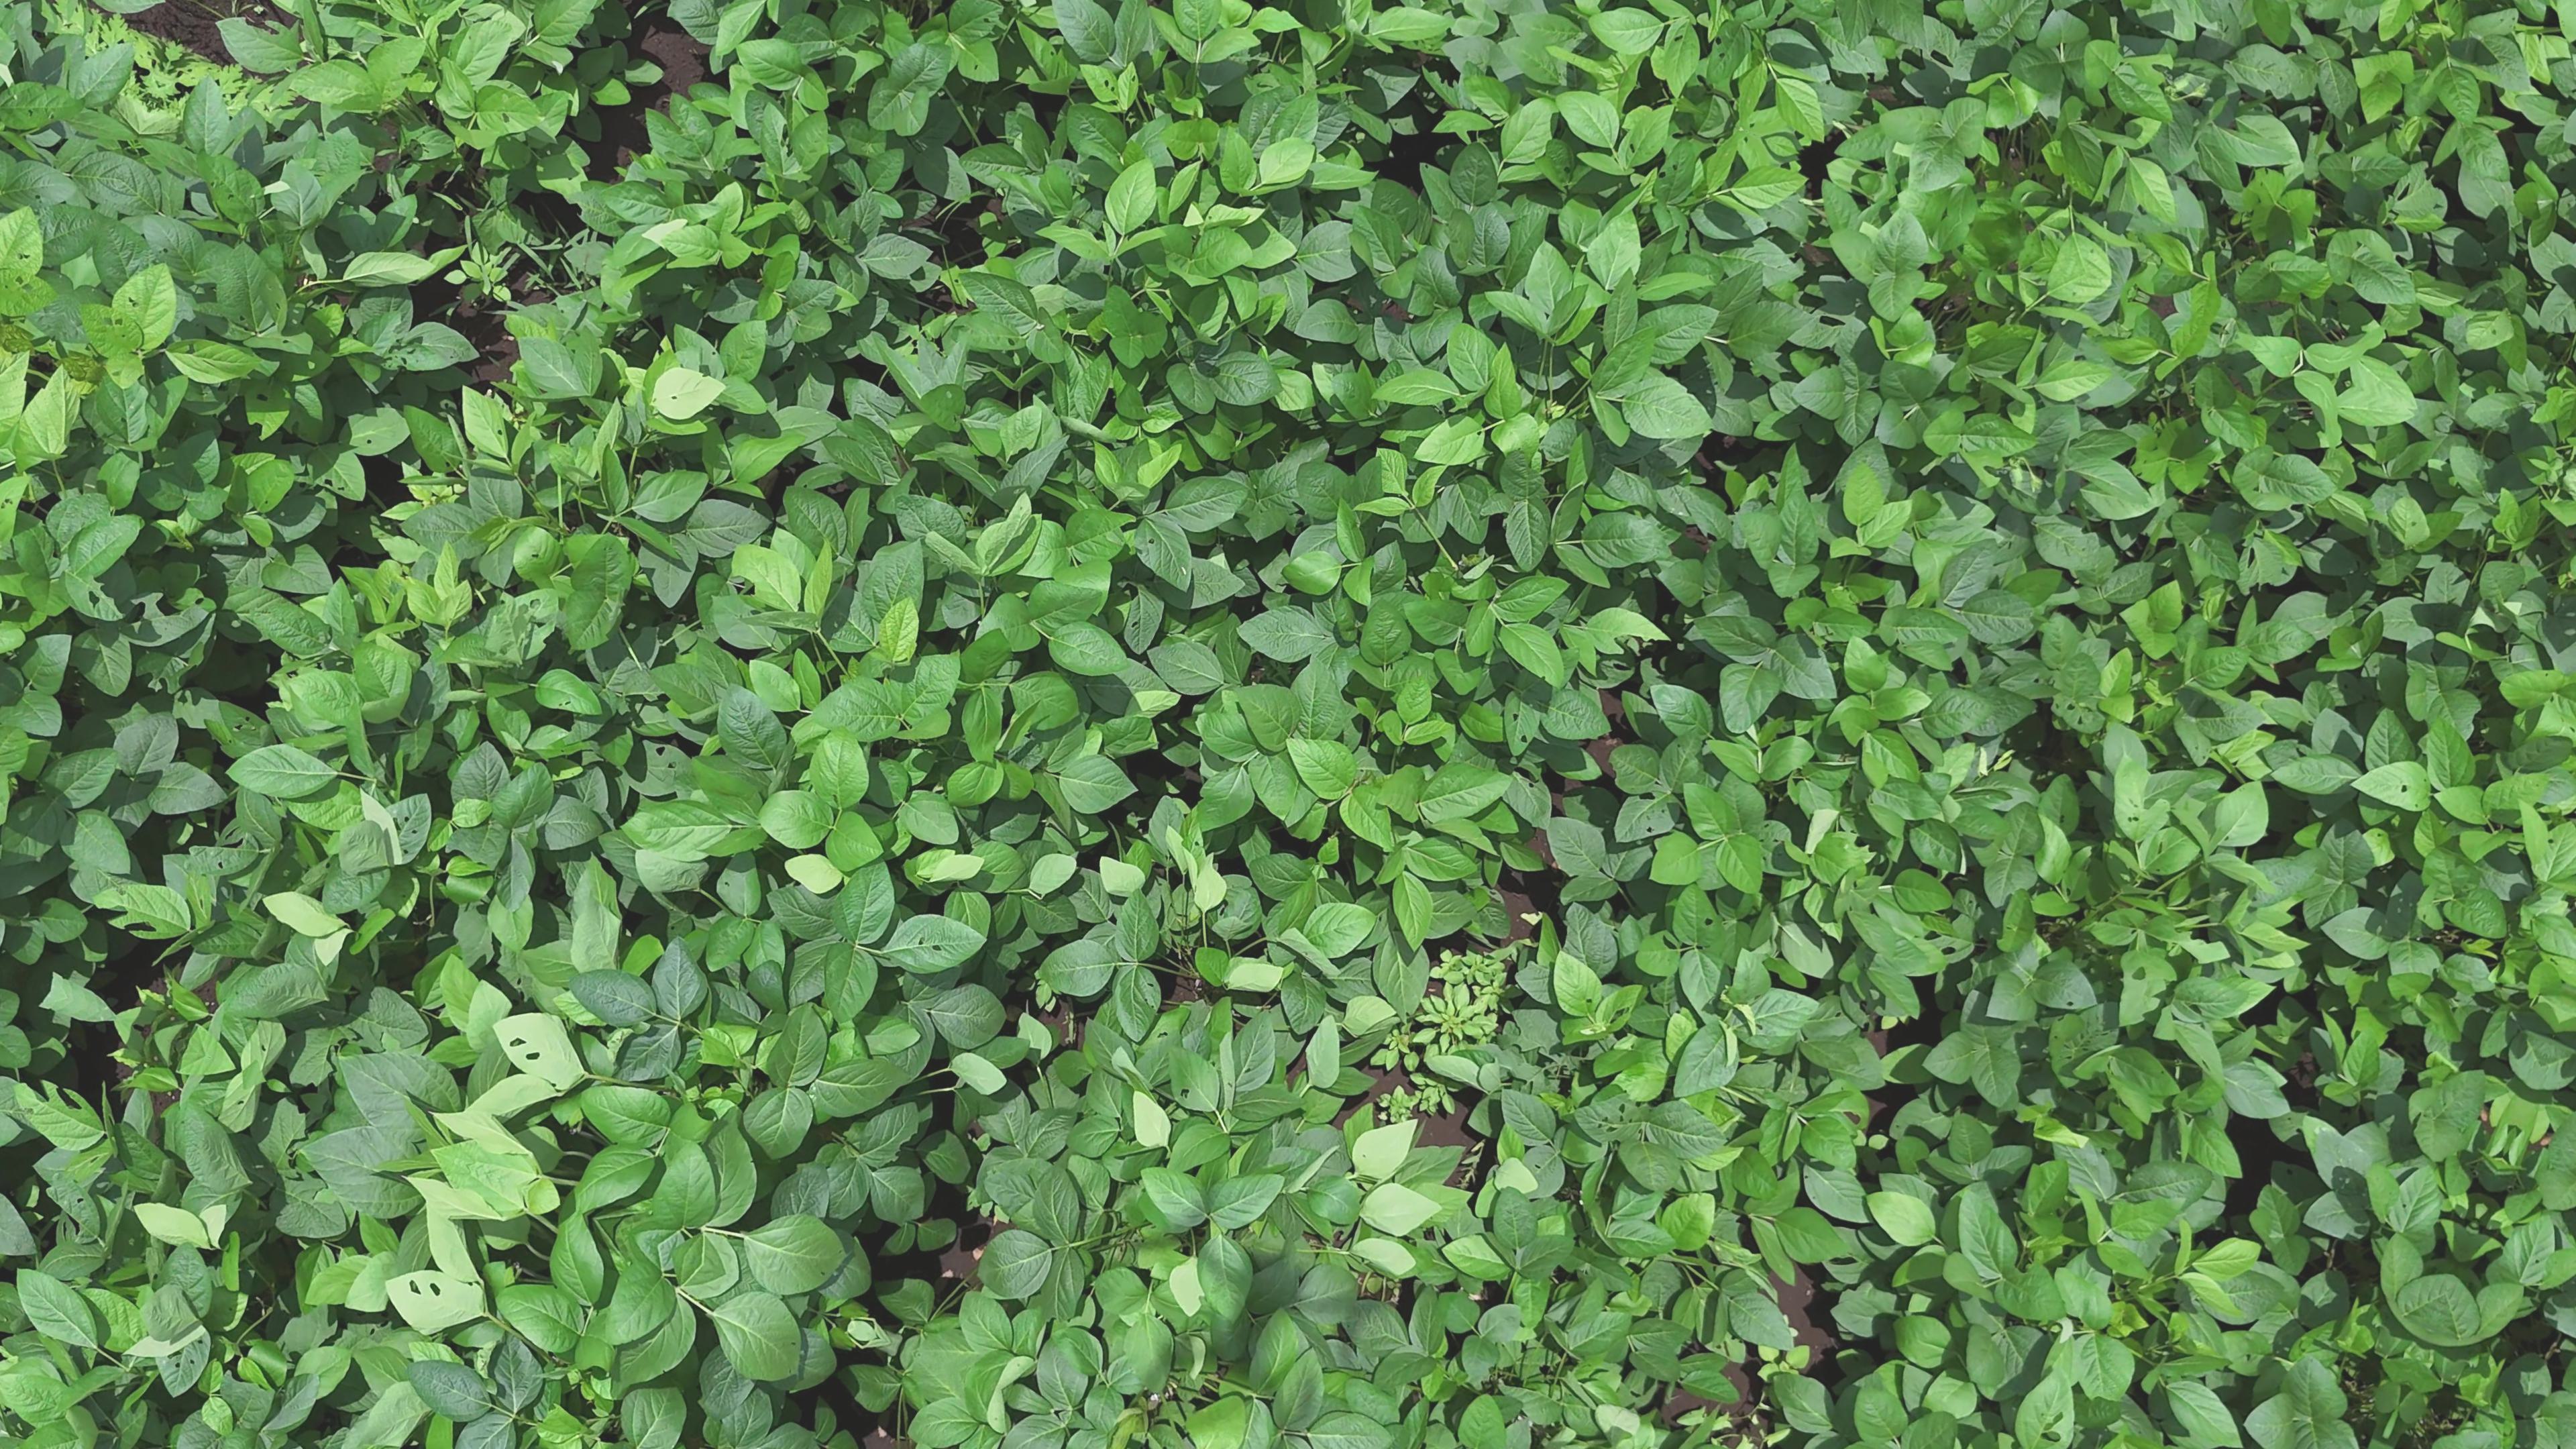
Label: Healthy